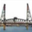
Label: bridge